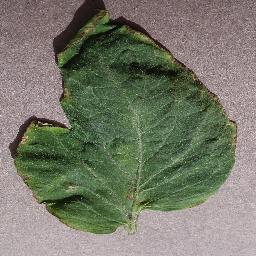
Label: Tomato___Target_Spot